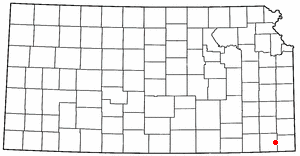
La ville américaine d’Oswego est le siège du comté de Labette, État du Kansas. En 2010, sa population s’élevait à 1 829 habitants. Densité : 361,1 hab/km². Superficie totale : 5,5 km².